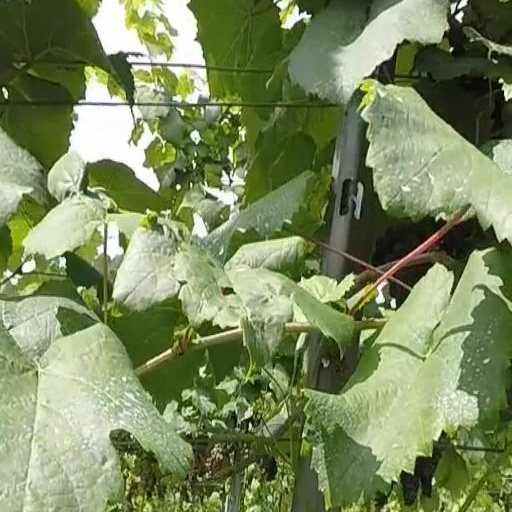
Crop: grape